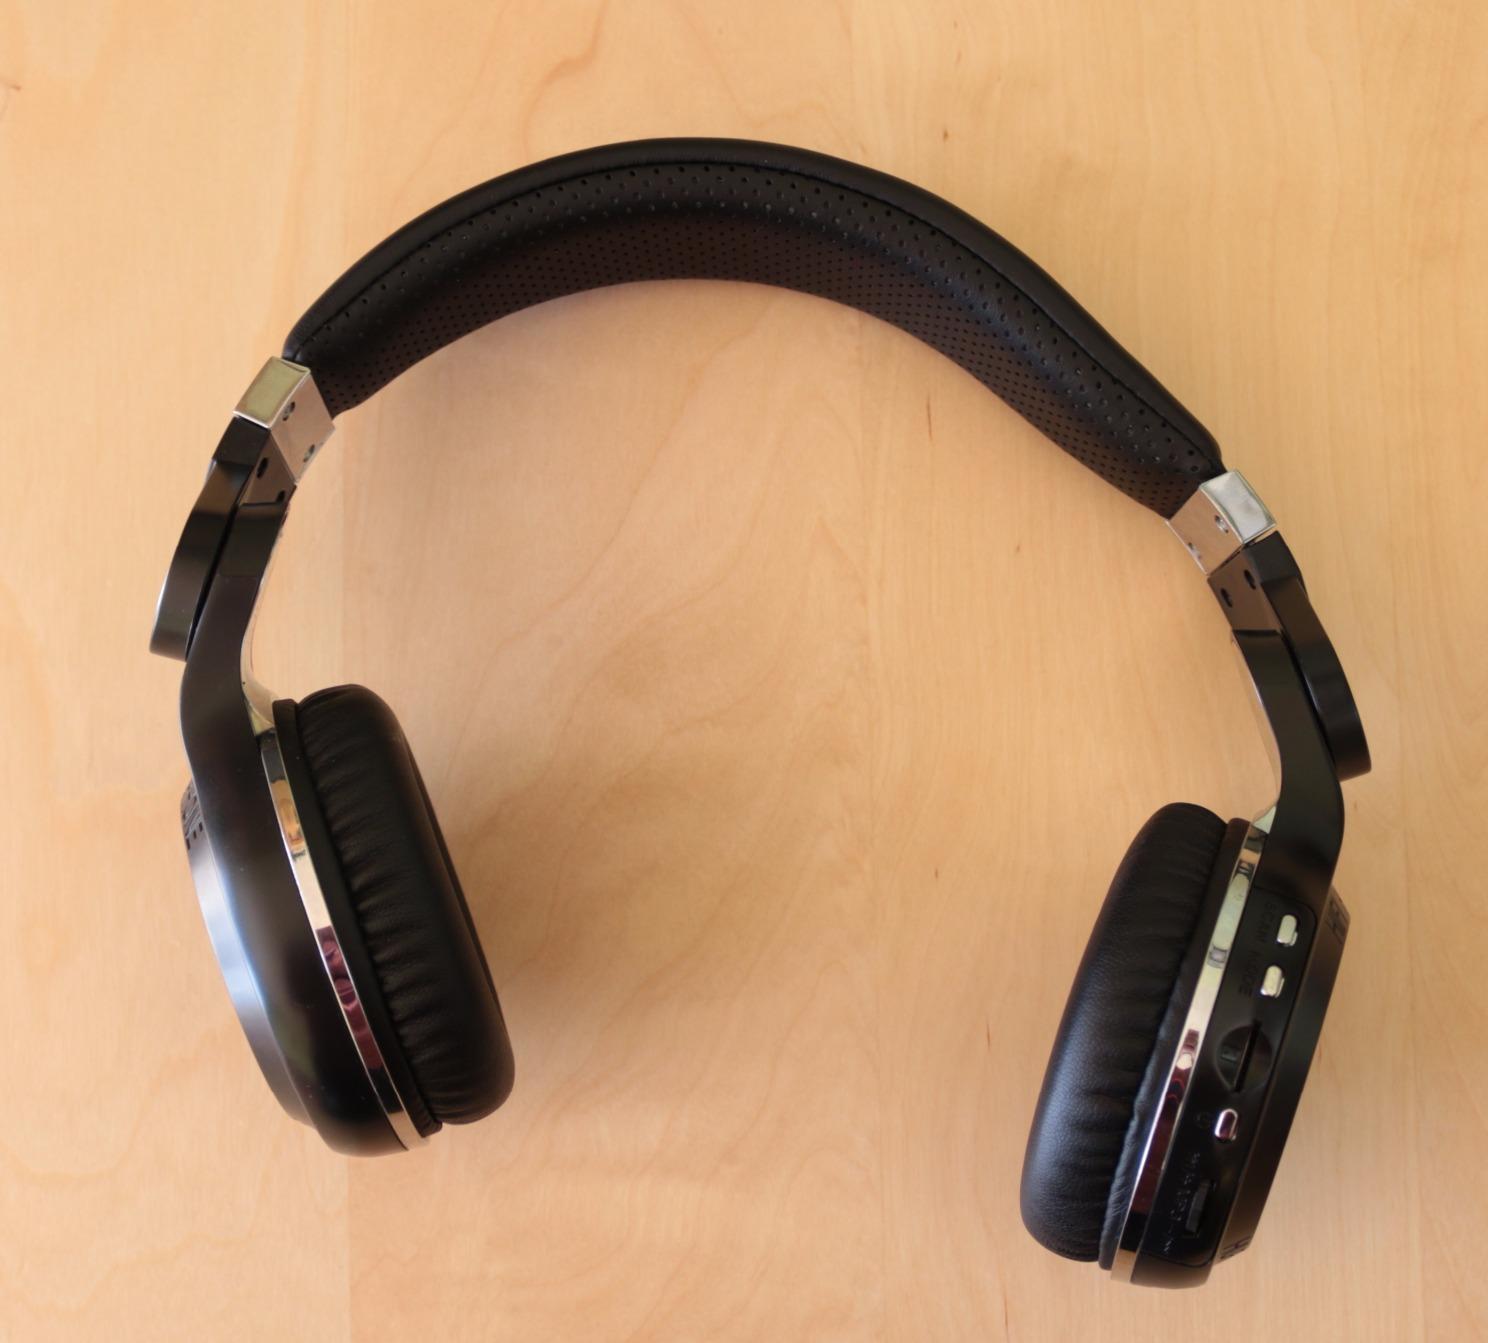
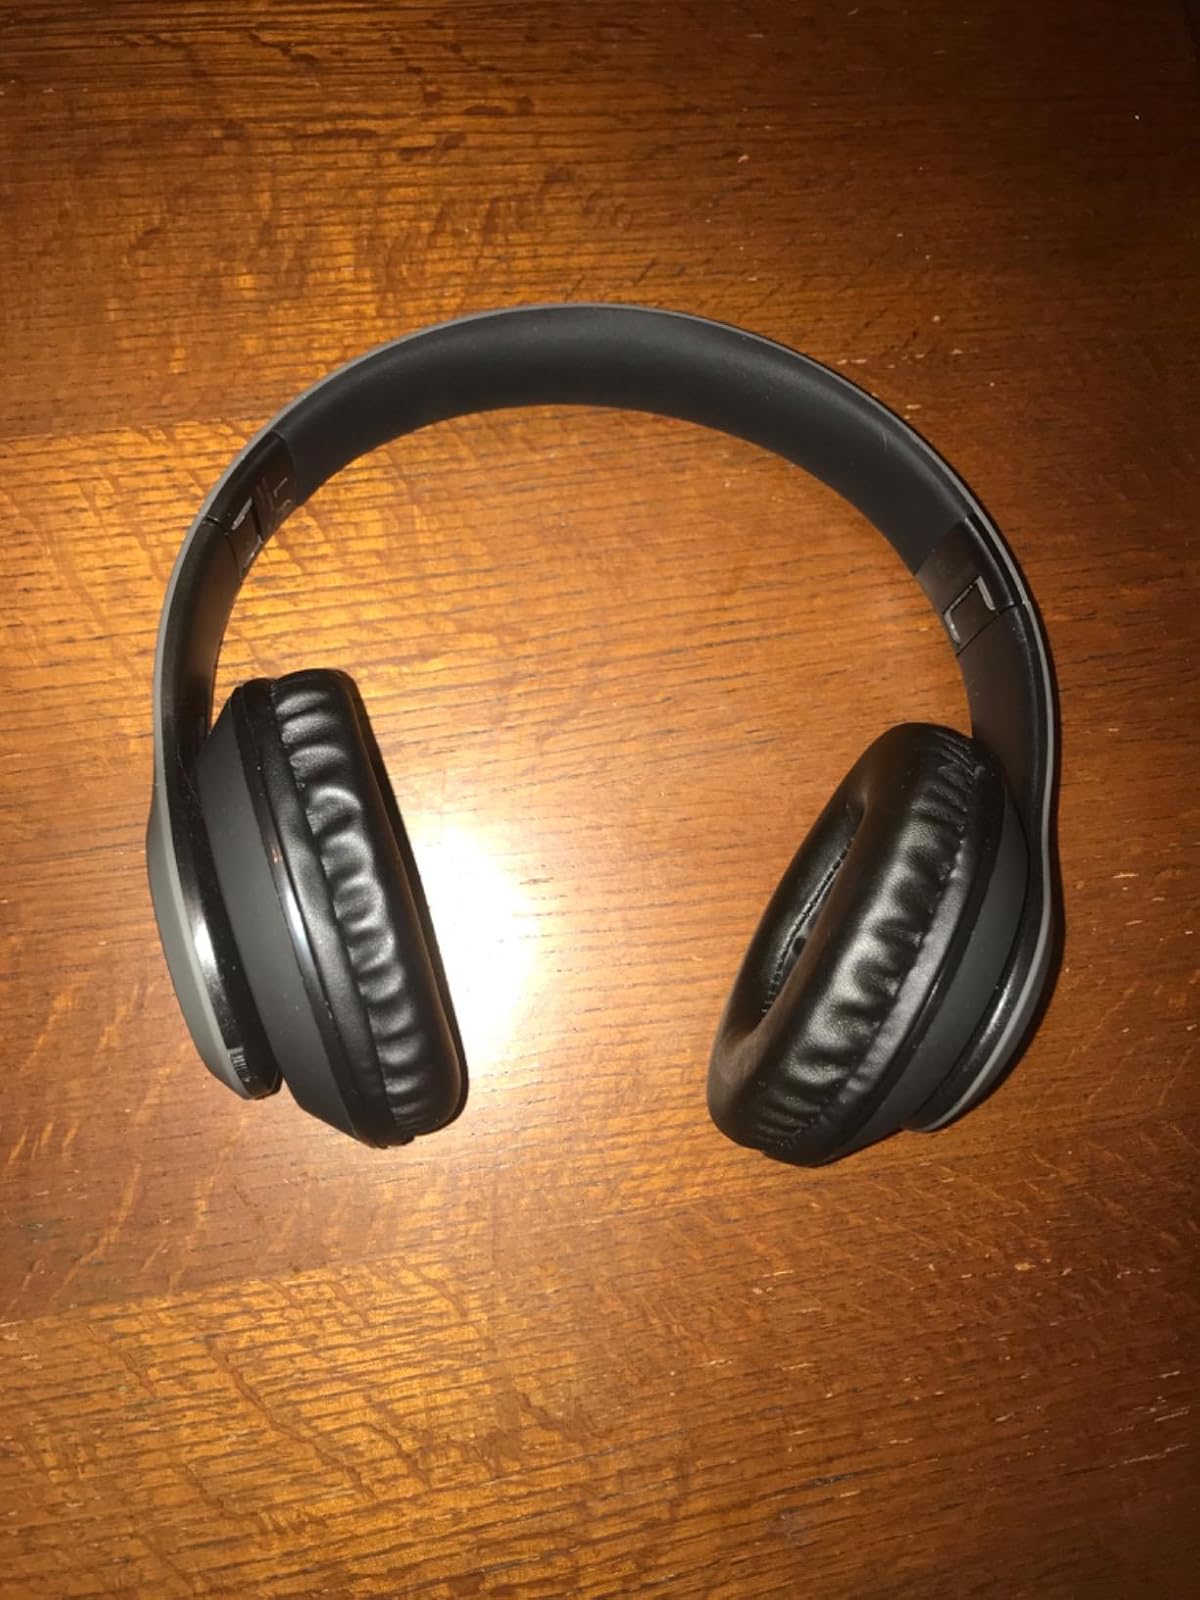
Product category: headphones
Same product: no